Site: brandenburg
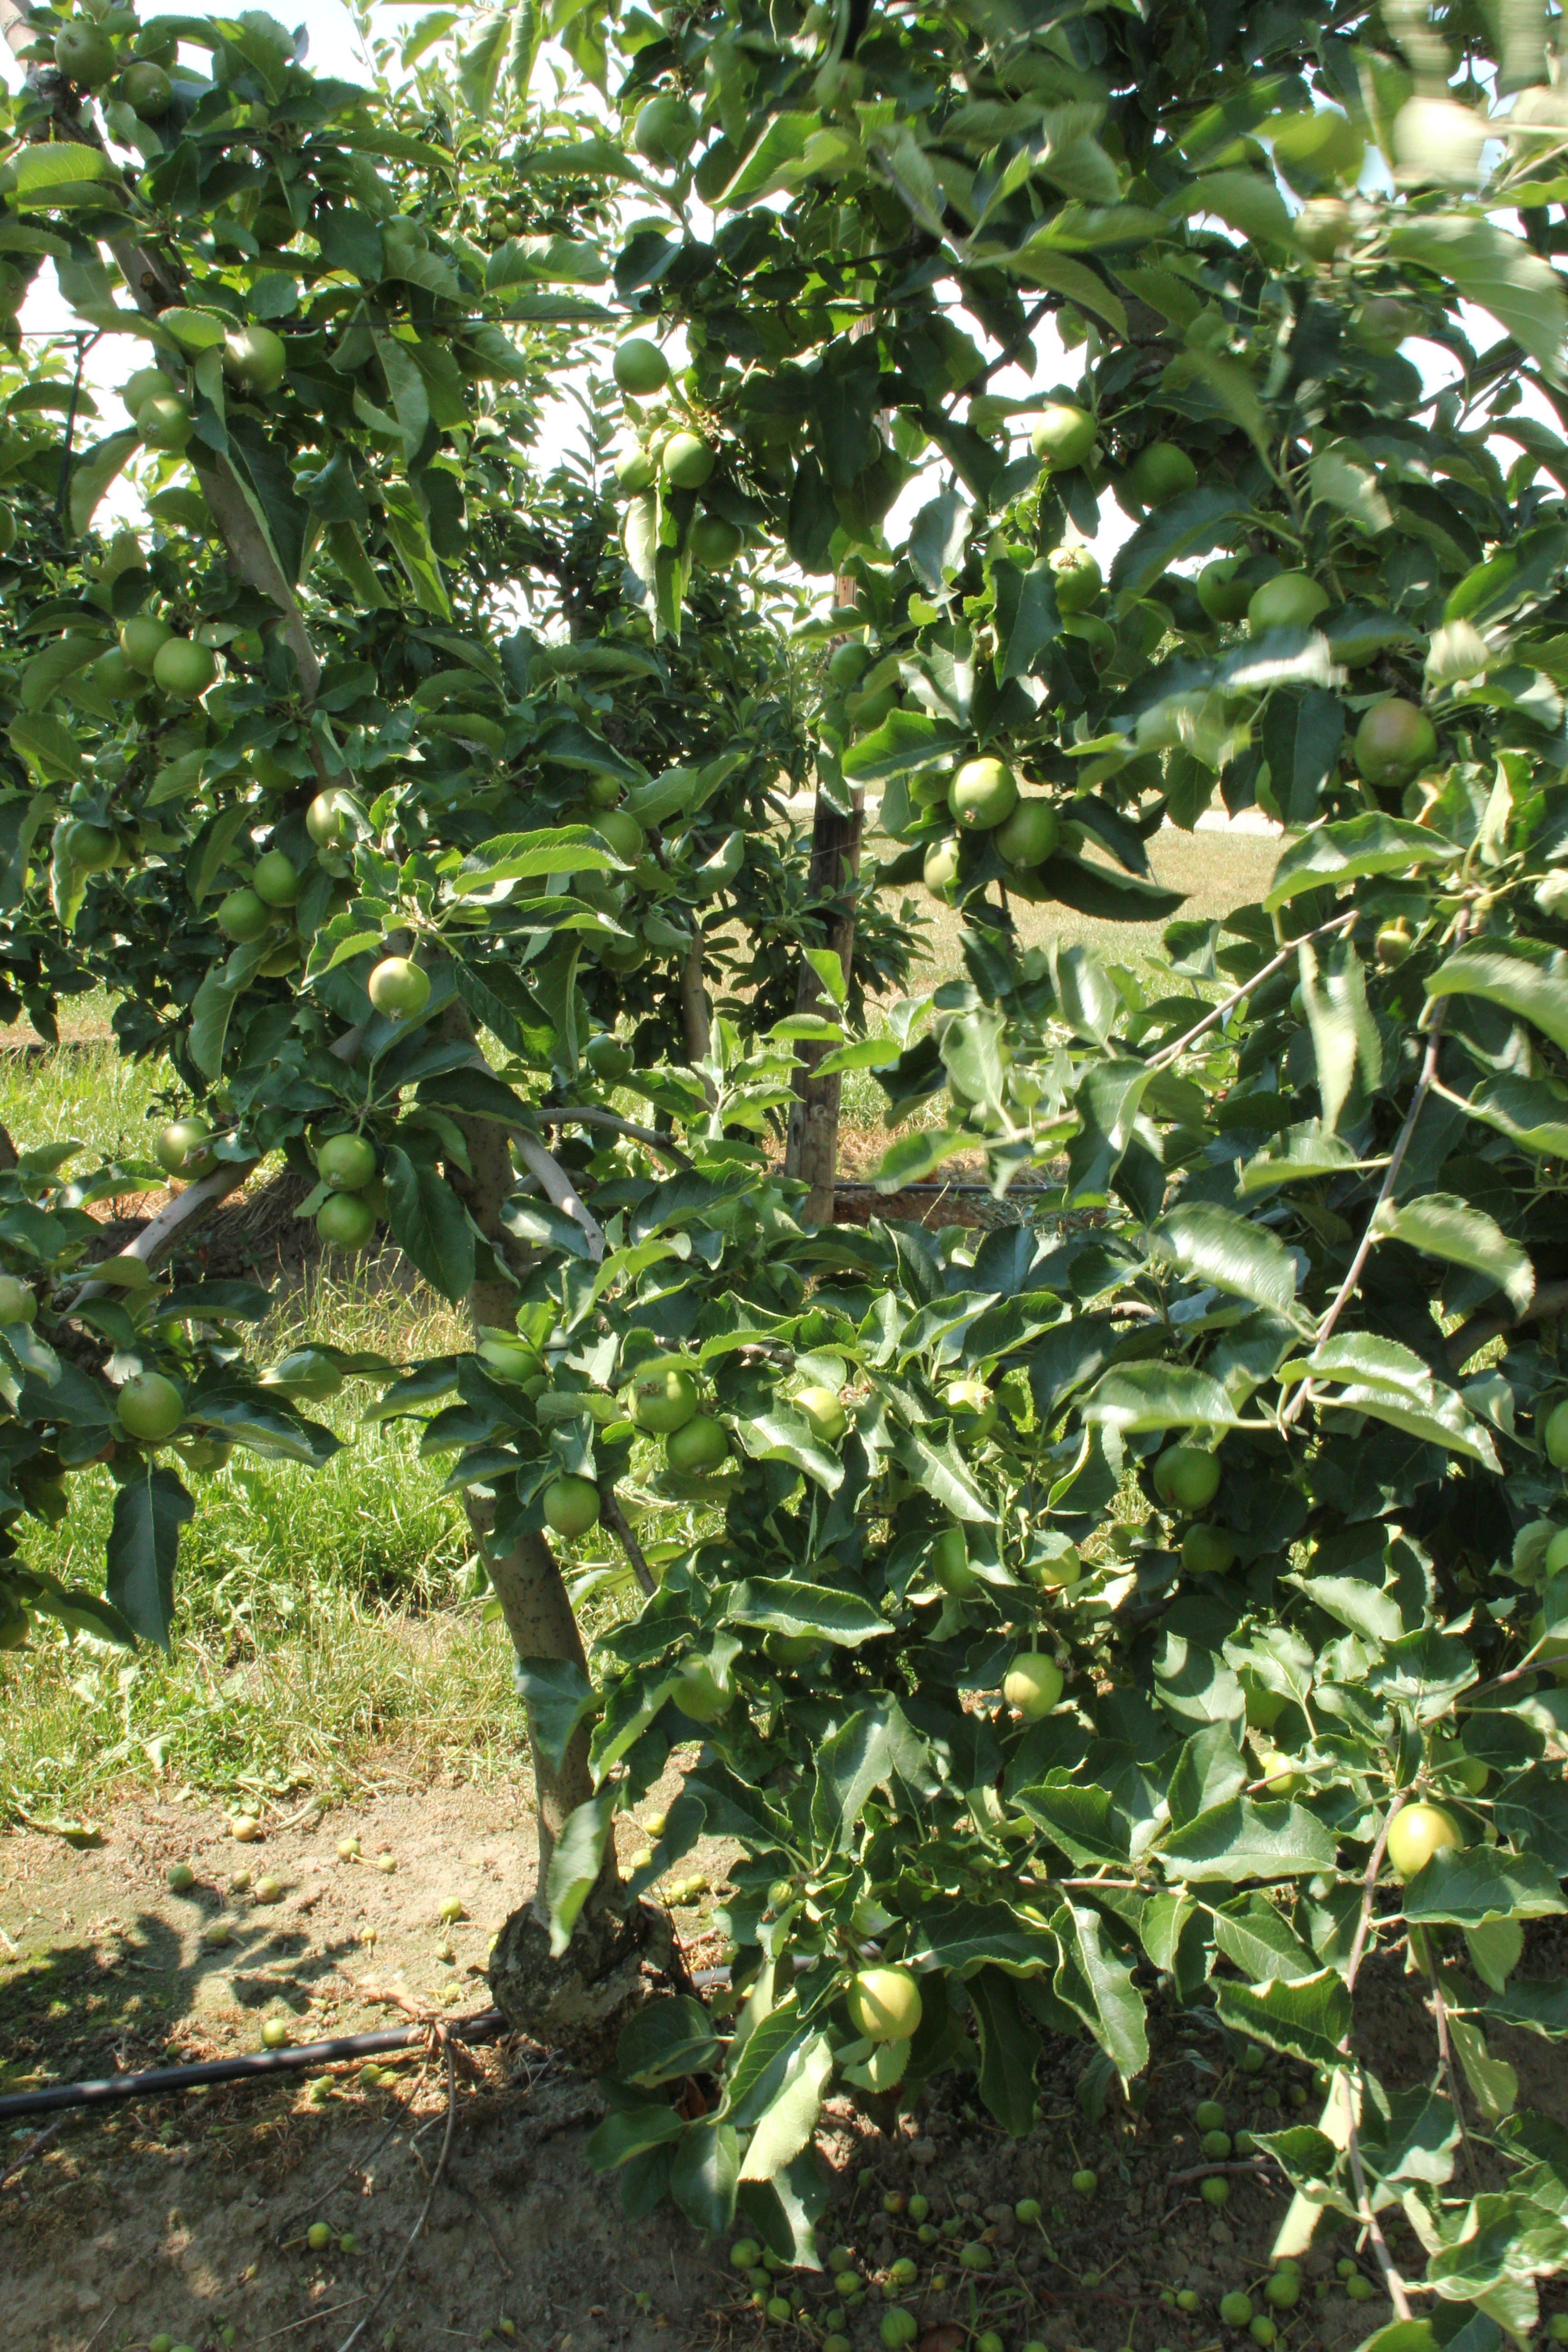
Growth stage (BBCH 74): Development of fruit